Bayt al-Razzaz

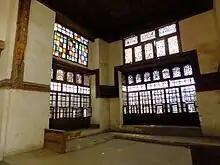

Originally built in the 15th century during the Mamluk era, Bayt al-Razzaz is a mansion now comprising two houses, two central courtyards, and other utility structures such as stables, baths, storerooms, etc. The number of buildings along with its size gives the structure the impression of being palatial. The two properties, which collectively comprise 190 rooms, were connected via a single passageway sometime in the early 19th century, as a result of a marriage contract.